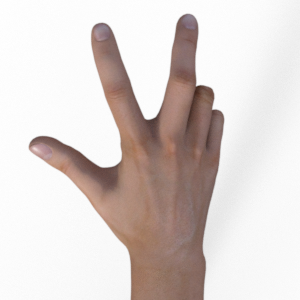
Label: scissors